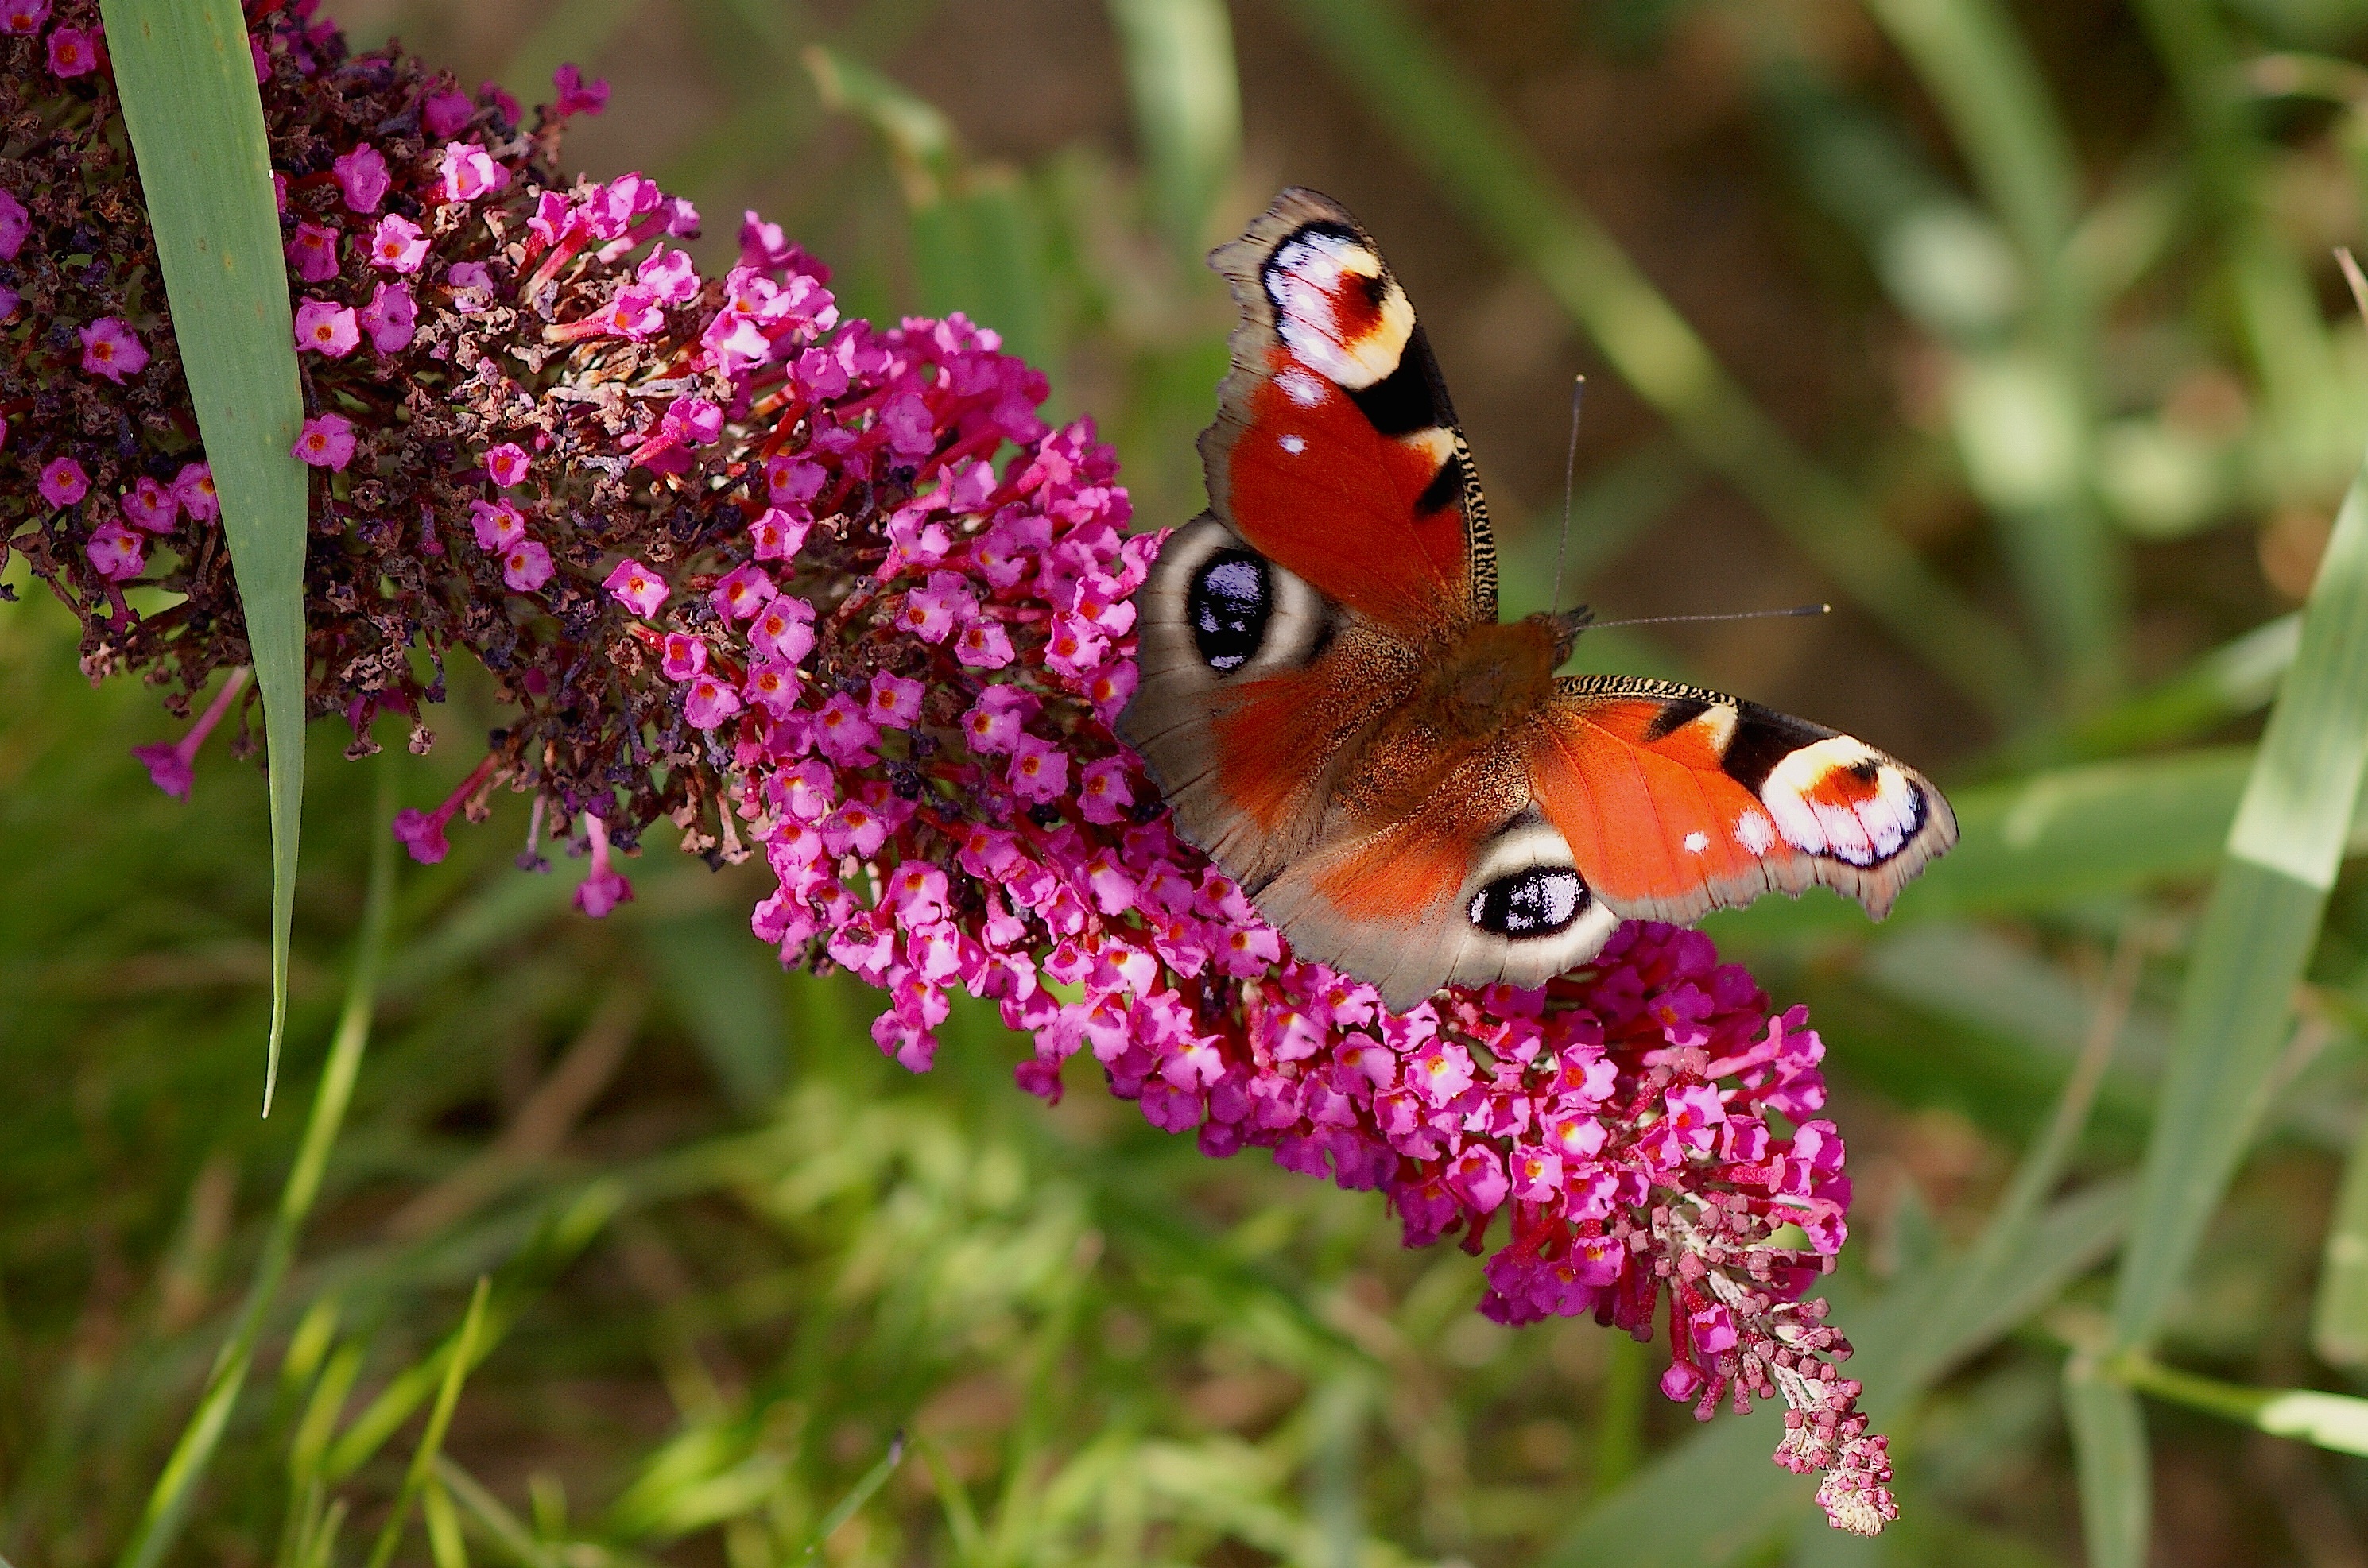
nature, grass, sun, meadow, flower, summer, insect, butterfly, colorful, close, flora, fauna, invertebrate, flowers, close up, nectar, macro photography, peacock butterfly, summer lilac, moths and butterflies